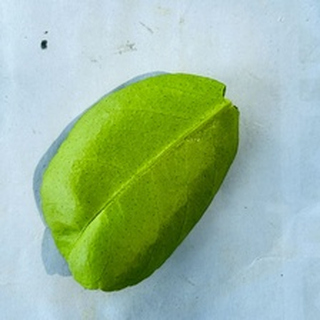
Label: healthy_lemon